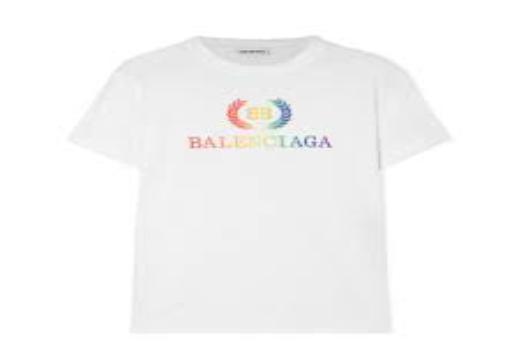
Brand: Balenciaga
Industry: Clothes